Yaanai

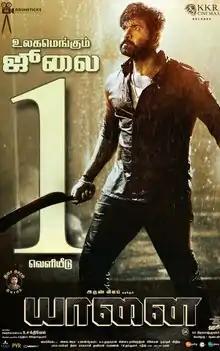
Theatrical release poster

Yaanai is a 2022 Indian Tamil-language action drama film directed by Hari and produced by Vedikkaranpatti S. Sakthivel under the banner of Drumsticks Productions. The film stars Arun Vijay and Priya Bhavani Shankar with Ramachandra Raju, Samuthirakani, Rajesh, Radhika Sarathkumar, Aishwariyaa Bhaskaran, Ammu Abhirami, Yogi Babu and Pugazh and others in supporting roles. G.V. Prakash Kumar composed the soundtrack and the background score, while Gopinath and Anthony handled the cinematography and editing.